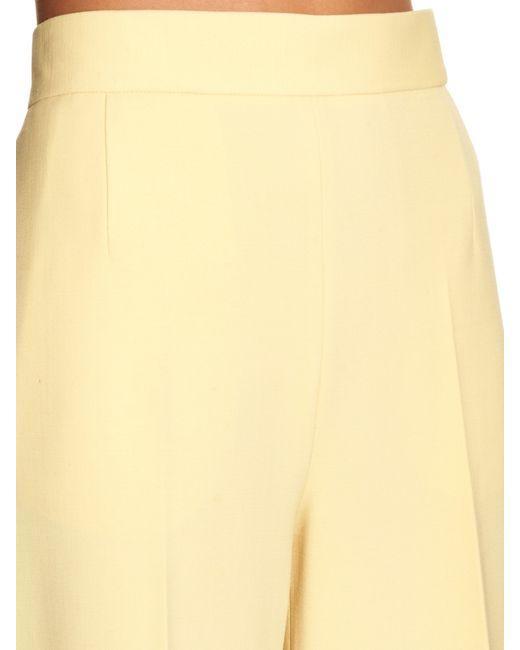
Regular Fit Damenhose aus gelber Viskose